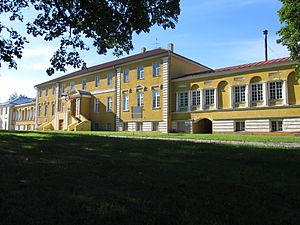
Le château de Neuenhof est un château estonien situé dans la commune de Ridala dans la région de l'Ouest. Il faisait partie du temps du gouvernement d'Estland de la paroisse de Roethel dans le district de Wiek.
Voici une liste de manoirs en Estonie.
Uuemõisa est un petit bourg de la commune de Ridala du comté de Lääne en Estonie.